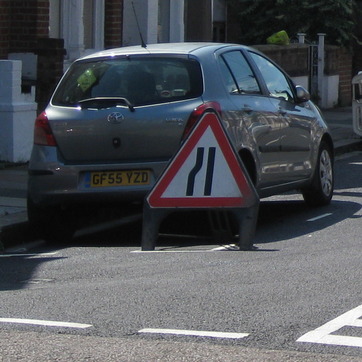
Material: plastic